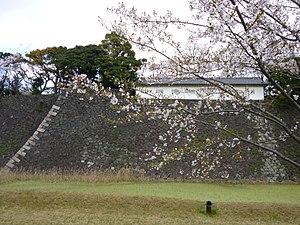
Le château d’Edo, également appelé « château de Chiyoda », est un château sur terrain plat construit en 1457 par Ōta Dōkan. Il fait aujourd'hui partie du palais impérial de Tokyo et se trouve dans l’arrondissement spécial de Chiyoda, à Tokyo, ville alors désignée sous le nom d'Edo, dans le district de Toshima, dans la province de Musashi. C’est ici que Tokugawa Ieyasu a établi le shogunat Tokugawa. C'était la résidence du shogun et l'emplacement du shogunat, et il servit également de capitale militaire pendant la période Edo de l'histoire japonaise. Après la démission du shogun Tokugawa Yoshinobu et la restauration de Meiji, il devint le palais impérial de Tokyo. Quelques douves, murs et remparts du château original subsistent encore de nos jours. Cependant, les terrains étaient bien plus étendus pendant la période Edo, avec la gare de Tokyo et la section Marunouchi de la ville situées à l’intérieur de la limite qu’est le fossé le plus extérieur. Il comprend également le parc Kitanomaru, le Nippon Budokan et d’autres monuments environnants.